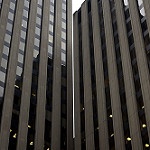
Label: buildings